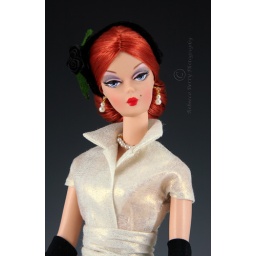
Dahlia Silkstone in gold shimmer cotton shirtwaist dress and hat by Bogue's Vogues